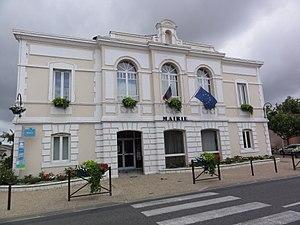
Tosse est une commune française située dans le département des Landes en région Nouvelle-Aquitaine.